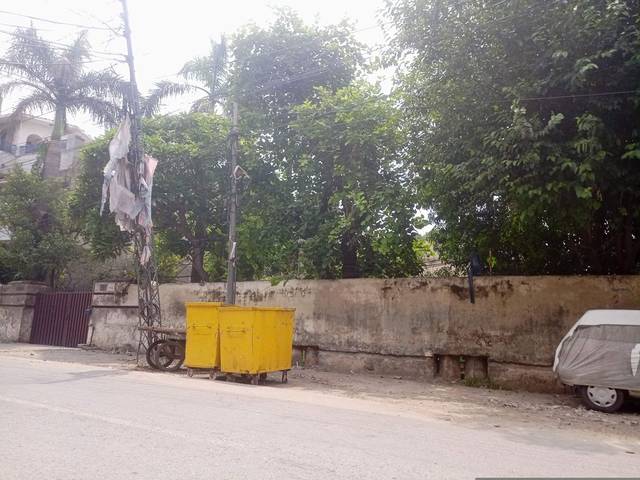
Region: Pakistan
Coordinates: 31.558, 74.344